Trevor Ariza

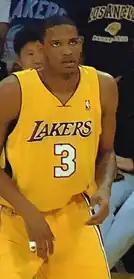
Ariza with the Lakers in 2009

In November 2007, Ariza was traded to the Los Angeles Lakers in exchange for Brian Cook and Maurice Evans. He fractured a bone in his right foot in January 2008, but made his return in Game 2 of the Western Conference Finals against the San Antonio Spurs in late May, scoring a basket within his first minute of play. The Lakers went on to defeat the Spurs in 5 games and advance to the 2008 NBA Finals, but lost to the Boston Celtics in 6 games.